Wasted on the Young

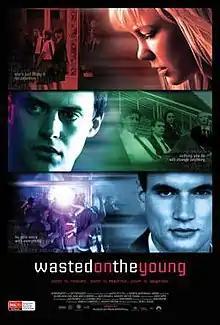
Theatrical film poster

Wasted on the Young is a 2011 Australian thriller film directed by Ben C. Lucas and starring Oliver Ackland, Adelaide Clemens, and Alex Russell. Shot by cinematographer Dan Freene, it tells the story of a traumatic high school incident that sets off a fatal chain of events for two brothers. The film was shot in 2009 at an ultra modern mansion in City Beach and at Edith Cowan University's Mount Lawley and Joondalup campuses. The film received $750,000 in ScreenWest funding through its West Coast Visions initiative, as well as funding from Screen Australia.